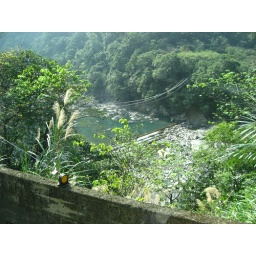
Views from the bus that goes from the Shindian MRT to Wulai: river way below